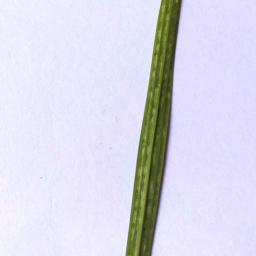
Label: Rice___Healthy